A Bill of Divorcement (1932 film)

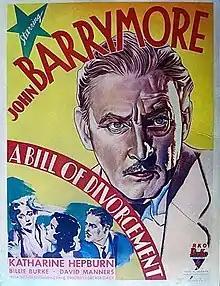
Window card poster

A Bill of Divorcement is a 1932 American pre-Code drama film directed by George Cukor and starring John Barrymore and Katharine Hepburn in her film debut. It is based on the 1921 British play of the same name, written by Clemence Dane as a reaction to a law passed in Britain in the early 1920s that allowed insanity as grounds for a woman to divorce her husband. It was the second screen adaptation of the play; the first was a 1922 British silent film also titled "A Bill of Divorcement". The film was made again in 1940 by RKO Pictures.